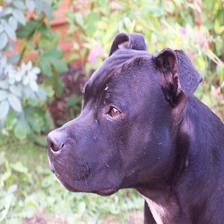
Species: dog
Breed: staffordshire bull terrier